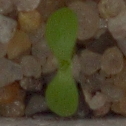
Label: scentless_mayweed